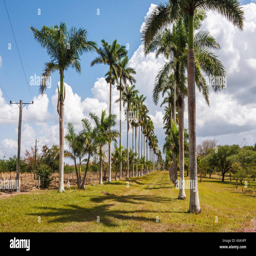
biological species across the entrance